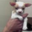
Label: dog